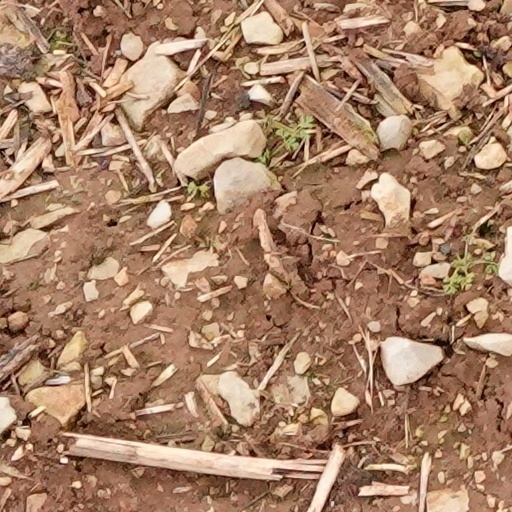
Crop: wheat